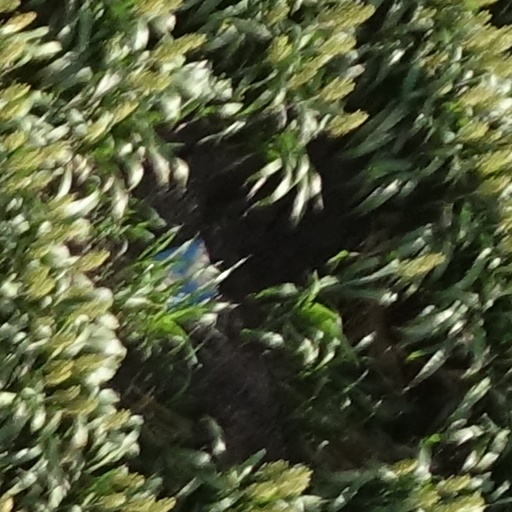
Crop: sorghum